Paulene Myers

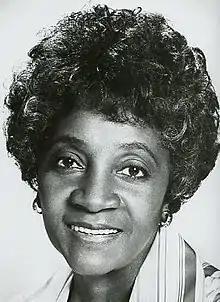
Myers in 1976

Paulene Elenora Myers (November 9, 1913 – December 8, 1996) was an American actress. Variations on the spelling of her name include Pauline Myers and Pauline Meyers. She was a pioneer among African–American actors who performed on Broadway stage and appeared on many television series throughout her long career. Myers' career spanned over six decades.